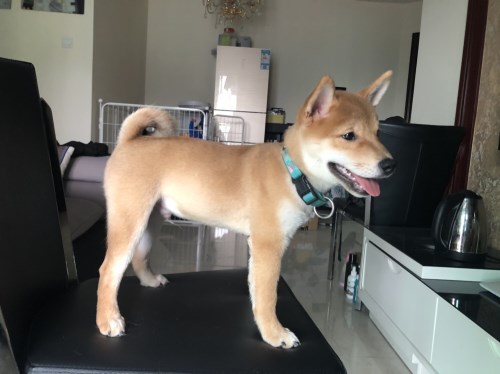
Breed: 1043-n000001-Shiba_Dog